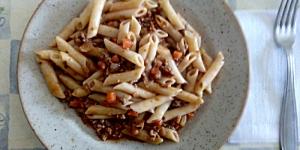
macarrones a la bolonesa italiana